Annette Melton

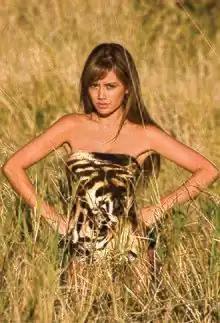
Melton in 2008

Annette Melton is an Australian actress and television presenter. She has appeared in a US Discovery Channel series about female killers, "Deadly Women"; in a series six episode as Regina DeFrancisco and in a series eight episode as Gaile Owens. Melton has hosted televised motorsport productions such as the 2014 World Time Attack on Australia's free to air multicultural channel SBS and Motive TV on Foxtel. Her mixed-race beauty has seen her featured in "FHM" magazine, "Maxim" Magazine, on the cover of "T3" and "Acclaim" magazines. In 2022 she was cast as Shannon in an Australian independent feature film, Get Free.